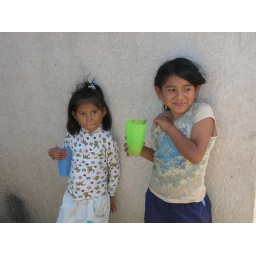
The girls we picked up in our van